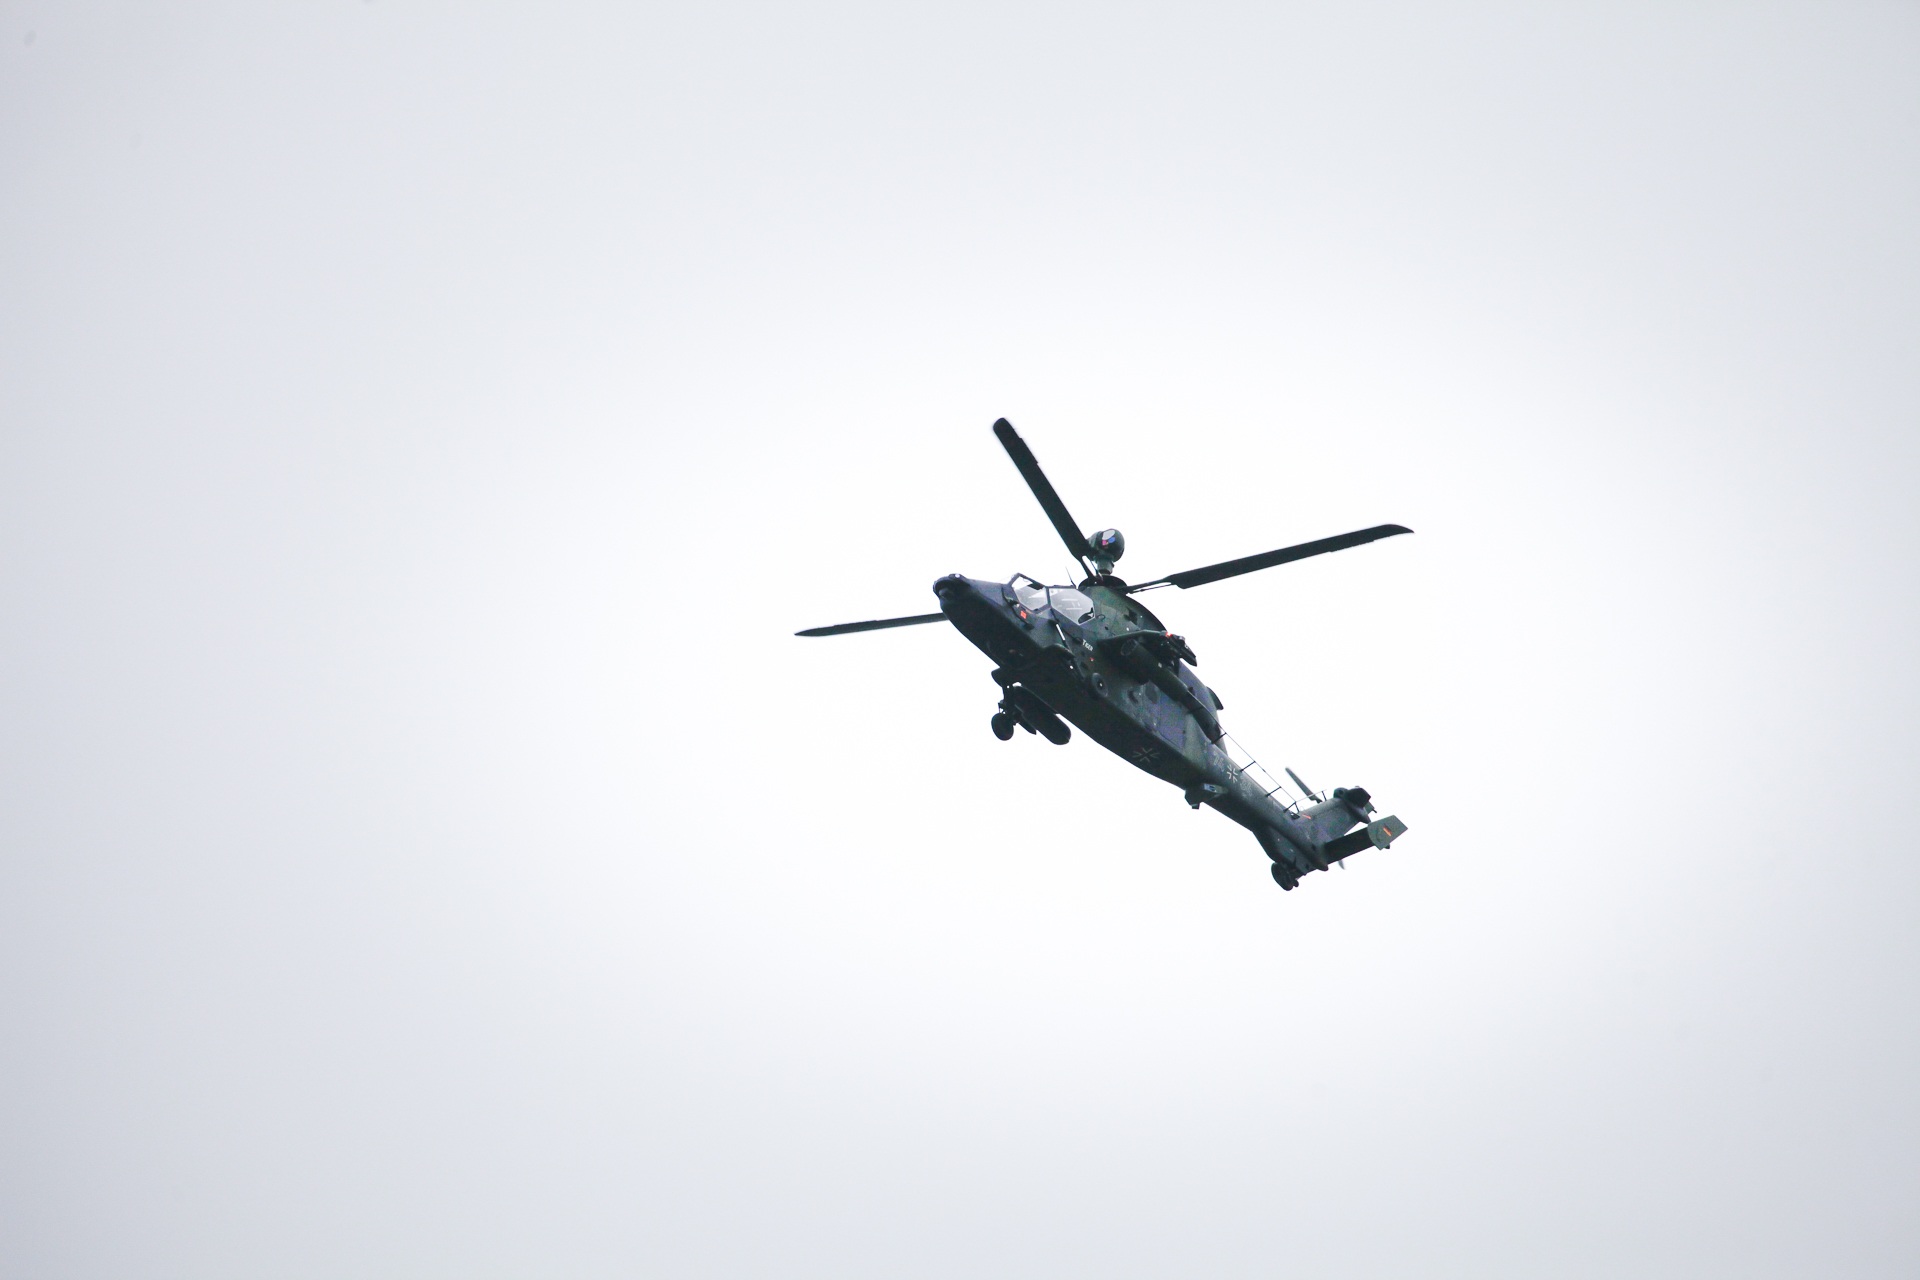
wing, airplane, aircraft, army, vehicle, airline, aviation, flight, helicopter, use, tiger, rotorcraft, bundeswehr, air show, air force, gunship, fighter aircraft, military aircraft, atmosphere of earth, aircraft engine, helicopter rotor, military helicopter